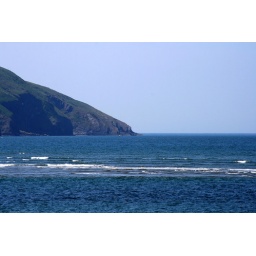
You can't cross the sea merely by standing and staring at the water.